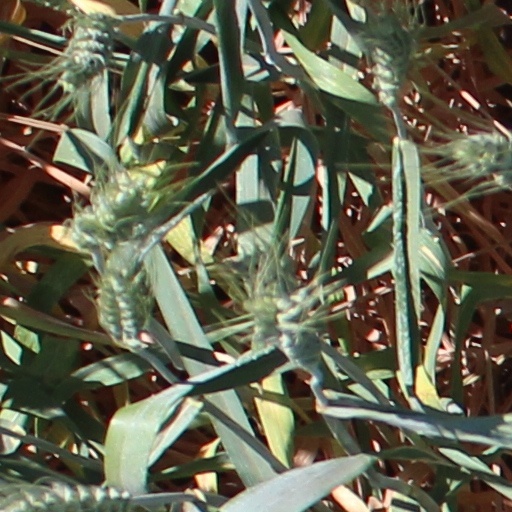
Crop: wheat